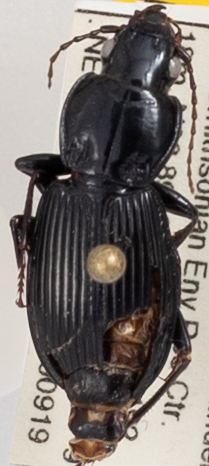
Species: Pterostichus stygicus
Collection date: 2019-09-19
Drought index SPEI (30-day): -1.316
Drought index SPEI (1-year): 0.8
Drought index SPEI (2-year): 1.368